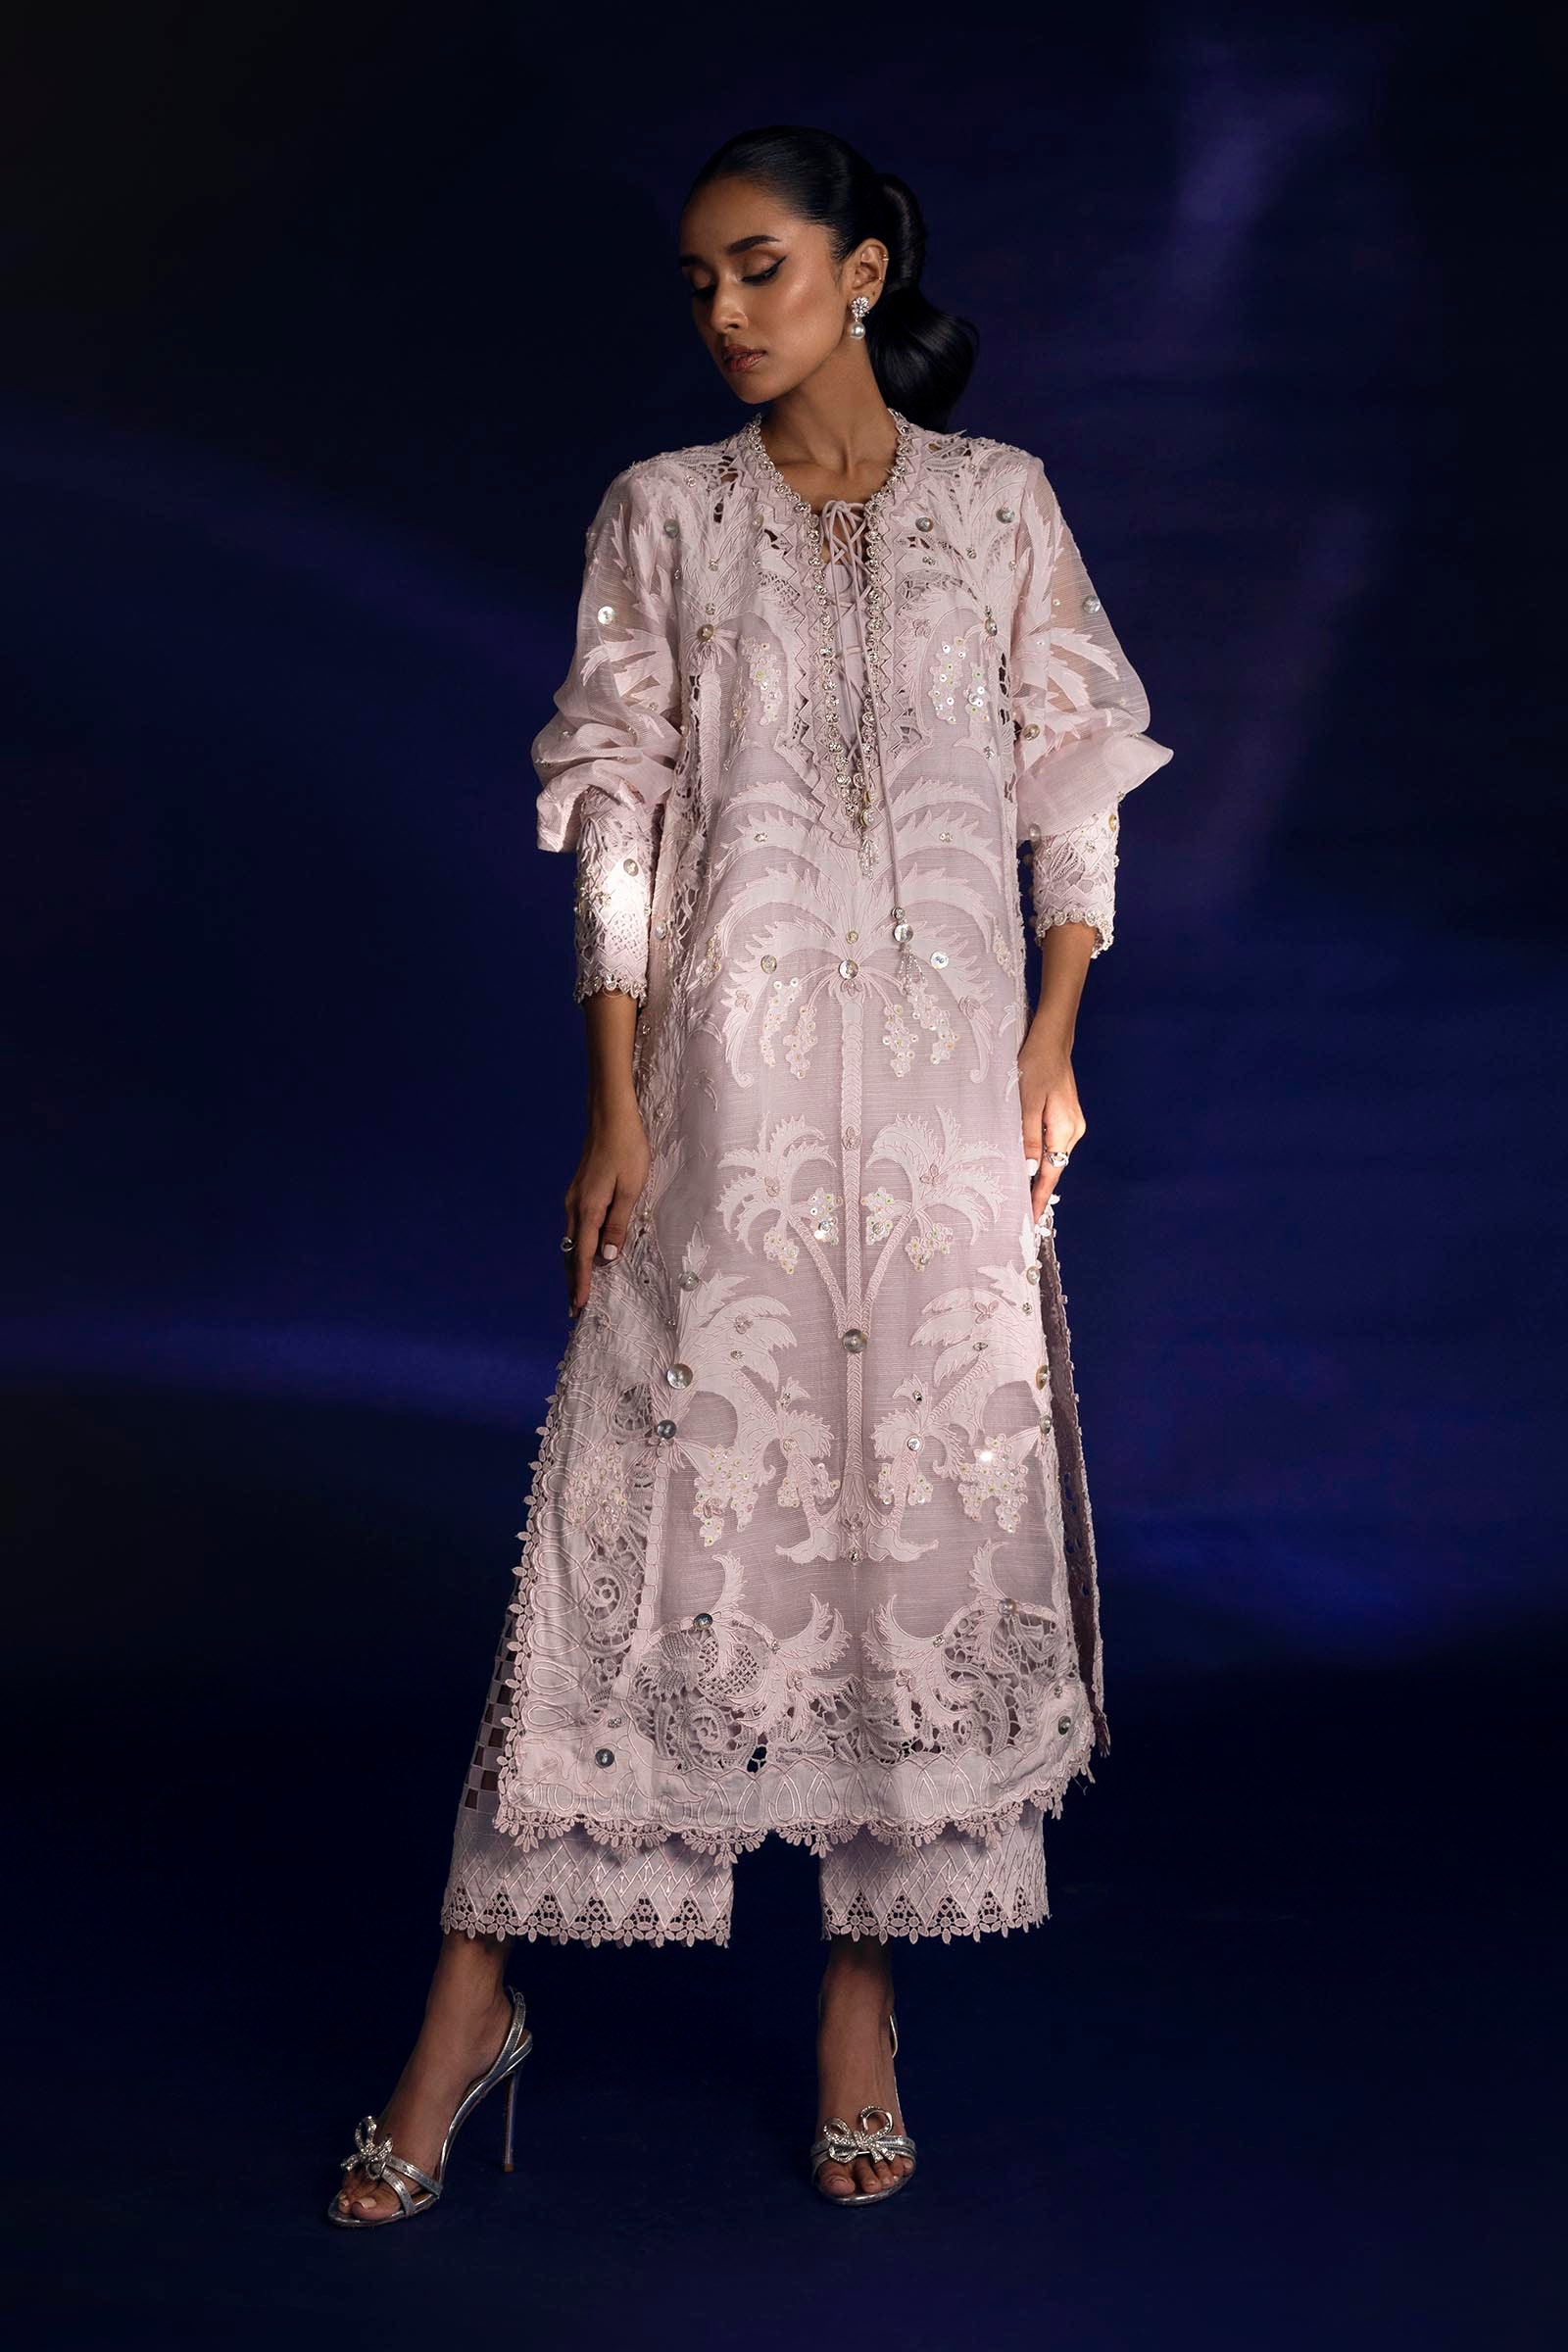
pink karigari tunic jacket